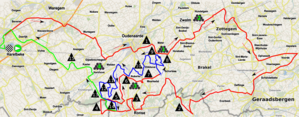
E3 Harelbeke 2018
E3 Harelbeke 2018 var den 61. udgave af cykelløbet E3 Harelbeke. Det var det 10. arrangement på UCI's World Tour-kalender i 2018 og blev arrangeret 23. marts 2018. Løbet blev vundet af hollandske Niki Terpstra fra Quick-Step Floors.